St. Augustine movement

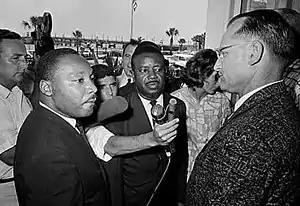
Martin Luther King Jr. being denied entry to the "whites-only" Monson Motor Lodge restaurant by owner James "Jimmy" Brock

The St. Augustine movement was a part of the wider Civil Rights Movement, taking place in St. Augustine, Florida from 1963 to 1964. It was a major event in the city's long history and had a role in the passage of the Civil Rights Act of 1964.